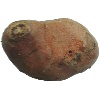
Label: Potato Sweet 1